Gallbladder

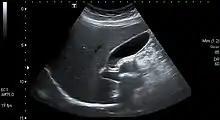
Abdominal ultrasonography showing gallbladder and common bile duct

The gallbladder varies in size, shape, and position among different people. Rarely, two or even three gallbladders may coexist, either as separate bladders draining into the cystic duct, or sharing a common branch that drains into the cystic duct. Additionally, the gallbladder may fail to form at all. Gallbladders with two lobes separated by a septum may also exist. These abnormalities are not likely to affect function and are generally asymptomatic.